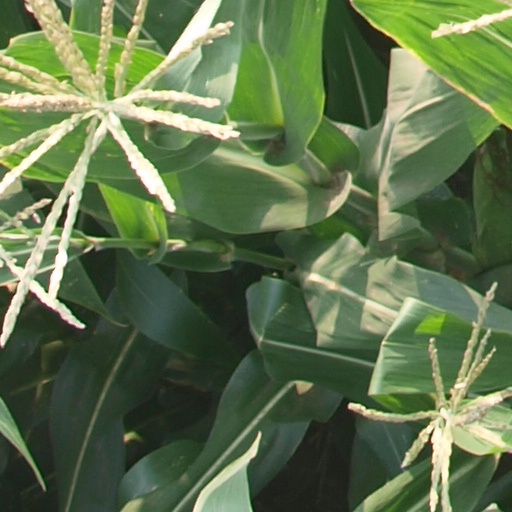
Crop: maize; corn